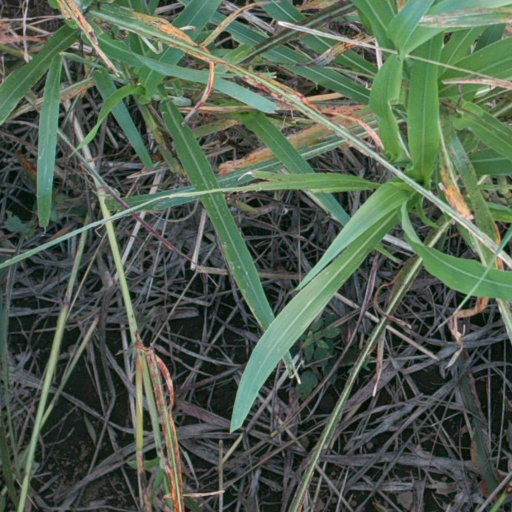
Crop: sorghum